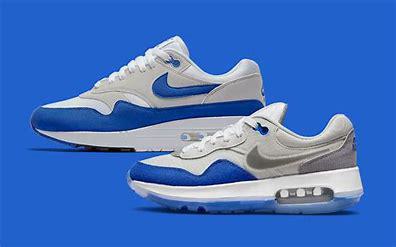
Brand: Nike
Model: Air Max Motif